Romantic Warriors IV: Krautrock

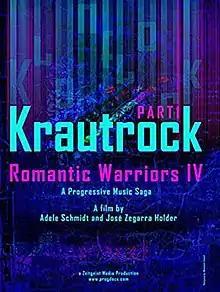
DVD cover

Romantic Warriors IV: Krautrock is a trilogy of feature-length documentaries about progressive music written and directed by Adele Schmidt and José Zegarra Holder. RW4 focuses on the progressive rock music from Germany popularly known as Krautrock, although the integration of Krautrock into the progressive rock genre is a purely American notion. In Europe, the conventional wisdom is that Krautrock can be considered at most as the connection between psychedelic rock and progressive rock. The term "Krautrock" was applied after-the-fact by British journalists, and in fact the German bands share very few similarities.